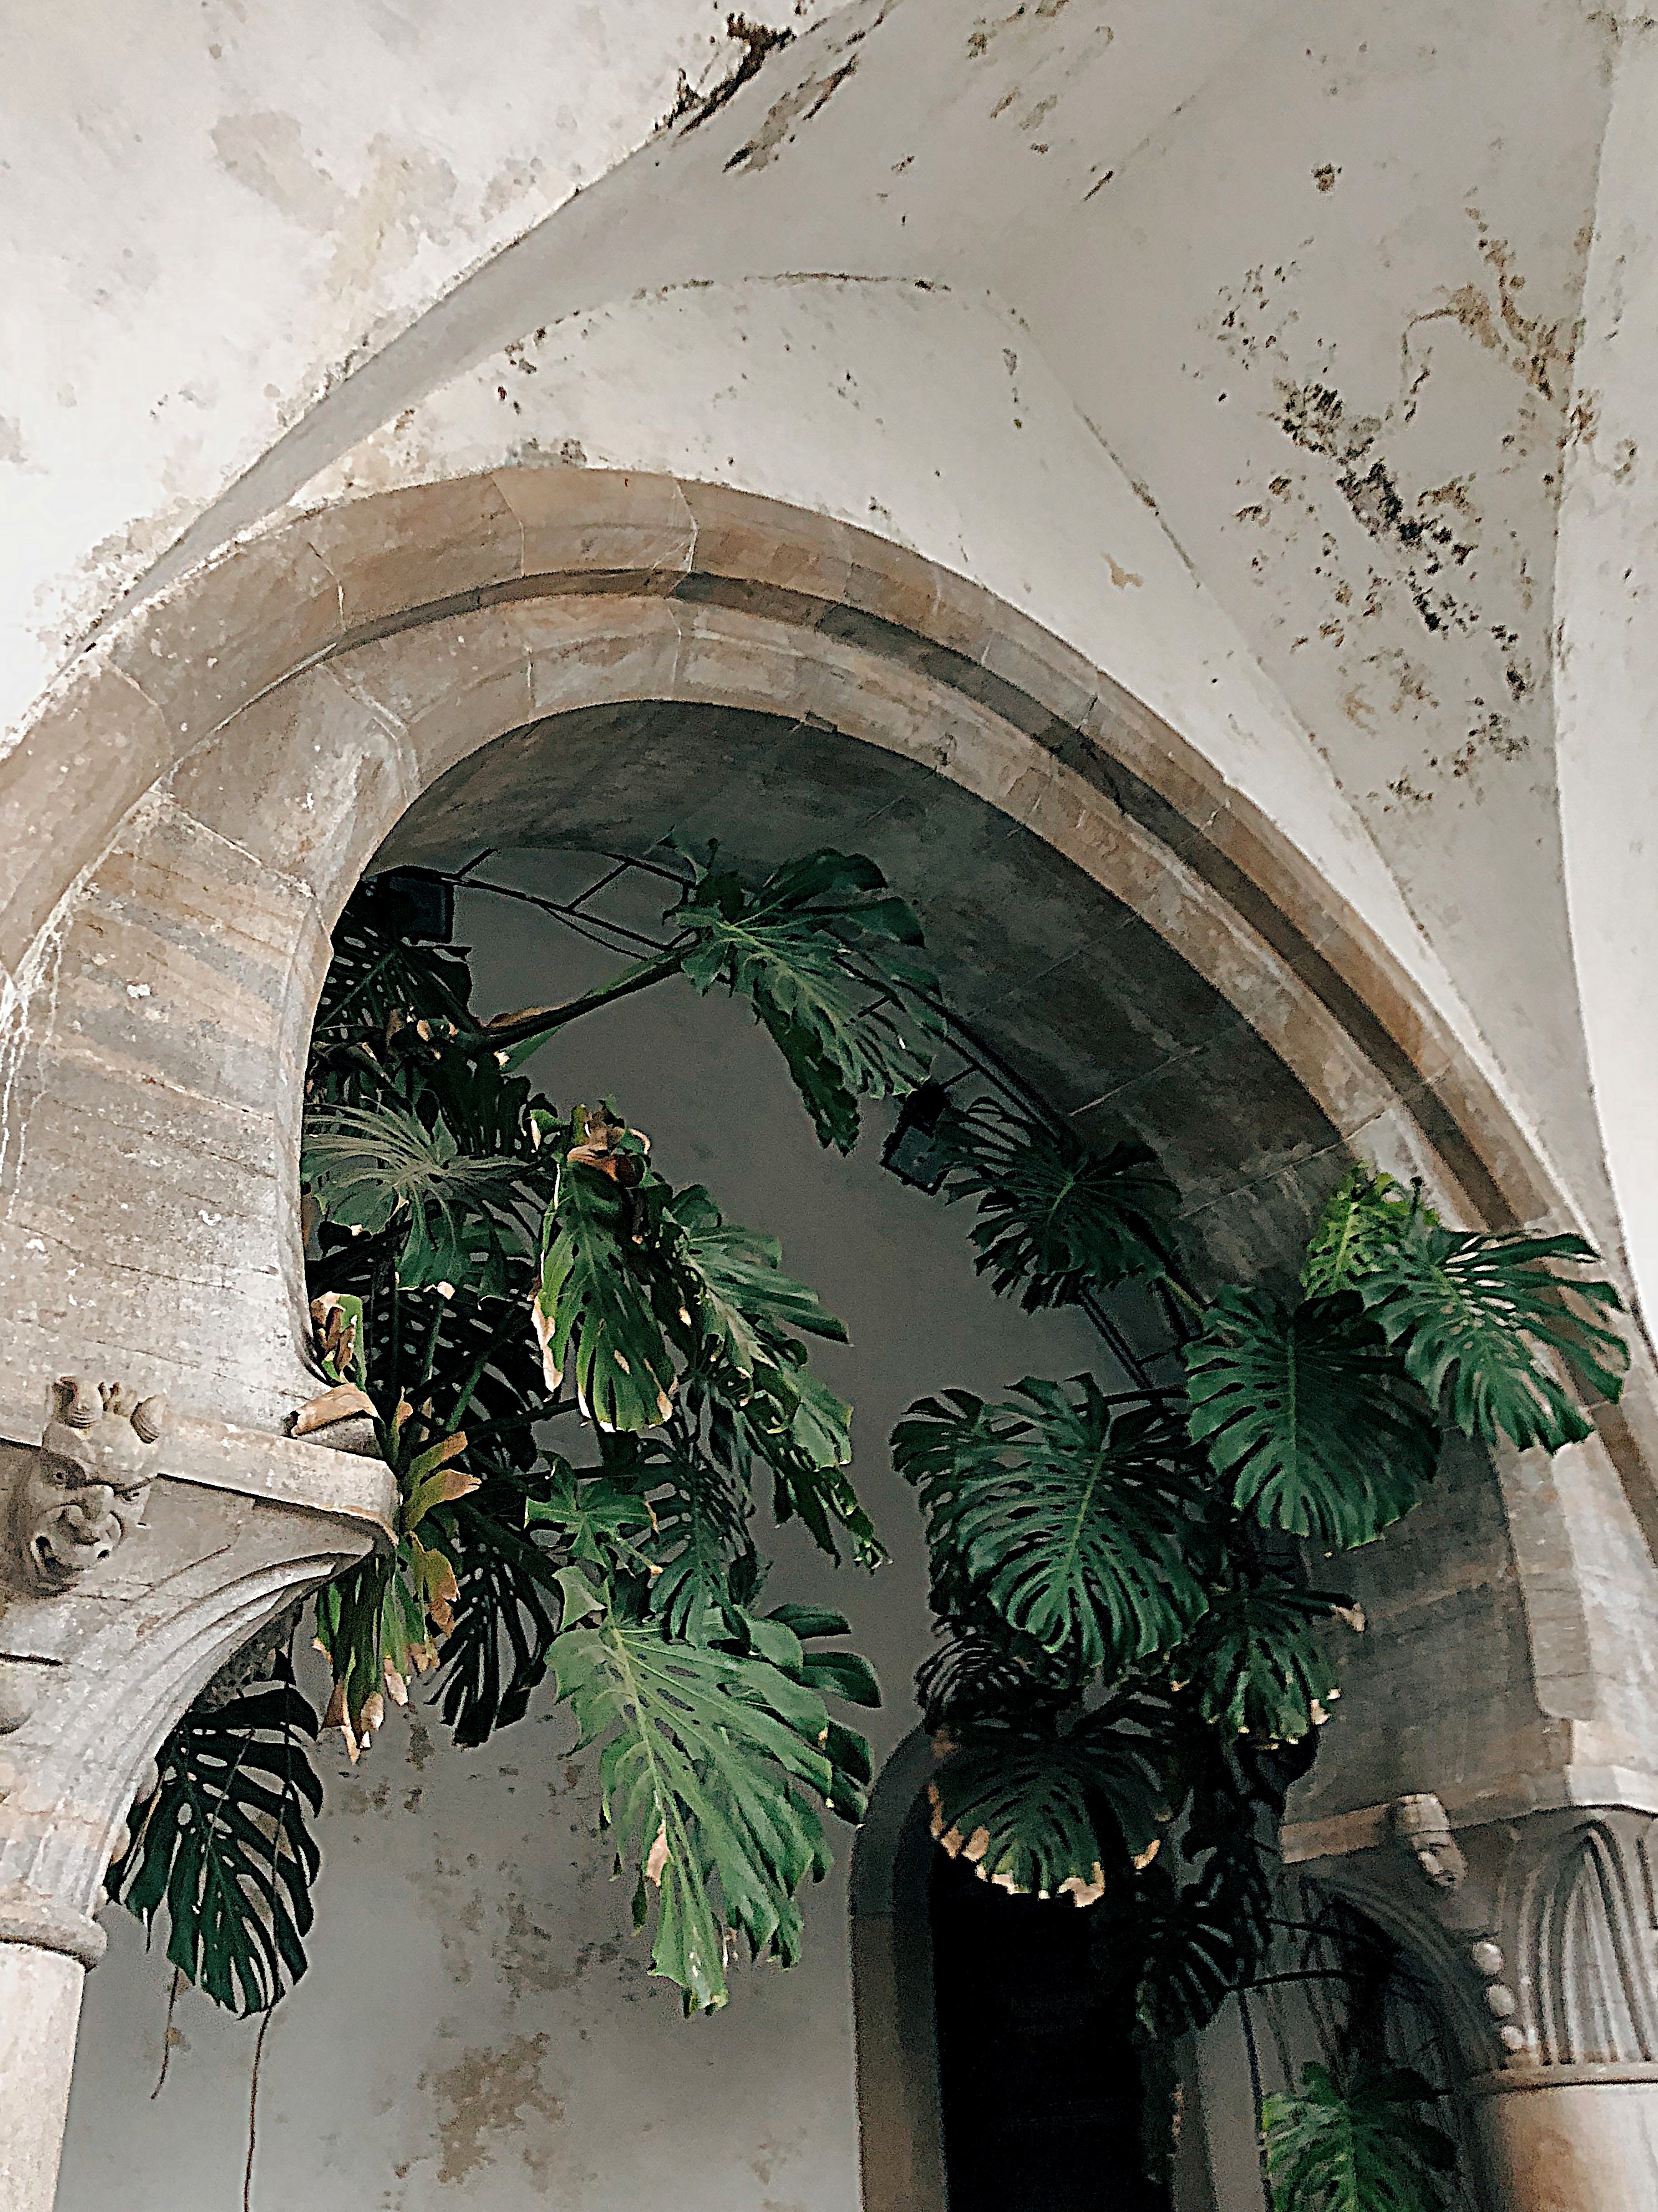
arch, architecture, ceiling, plant, tree, vault, building